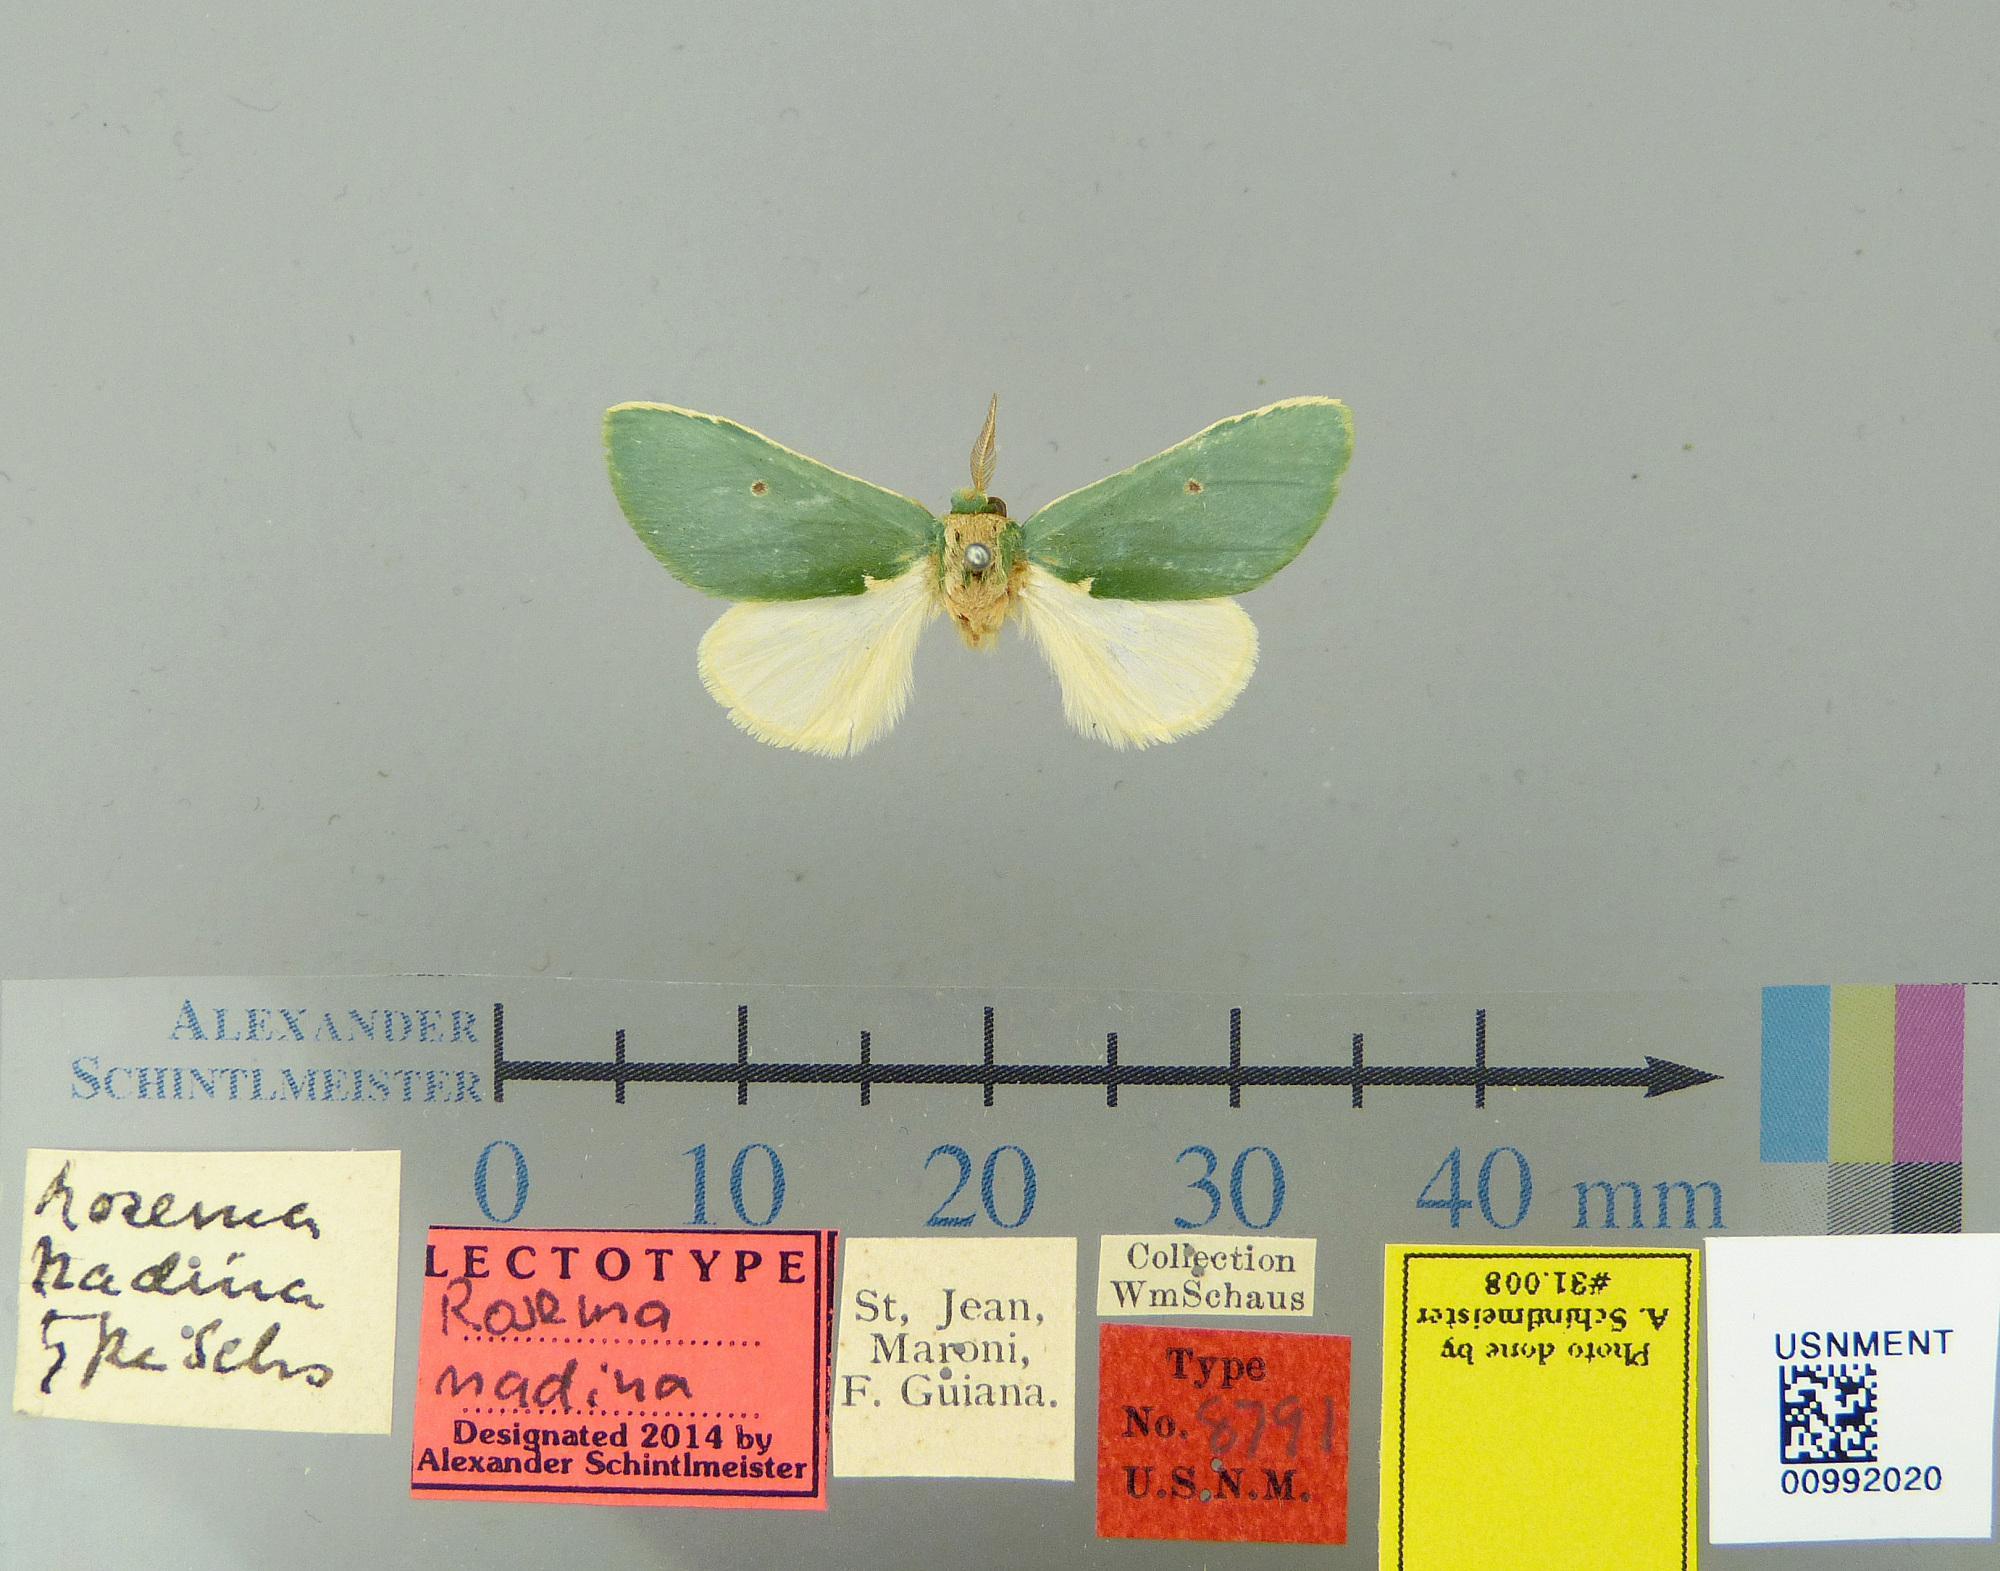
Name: Rosema nadina
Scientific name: Rosema nadina Schaus, 1906
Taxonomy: Animalia, Arthropoda, Insecta, Lepidoptera, Notodontidae
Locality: St. Jean; Maroni, St. Laurant du Maroni, French Guiana
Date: Mar 1904